VfL Osnabrück

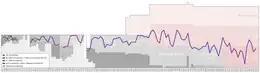
Historical chart of Osnabrück league performance

After World War II, the club returned to play as 1. FSV Osnabrück but again took up their traditional name in 1946. The team played in the Oberliga Nord (I) and delivered credible performances that left them standing fourth in the league's all-time table behind well-known sides Hamburger SV, Werder Bremen, and FC St. Pauli.